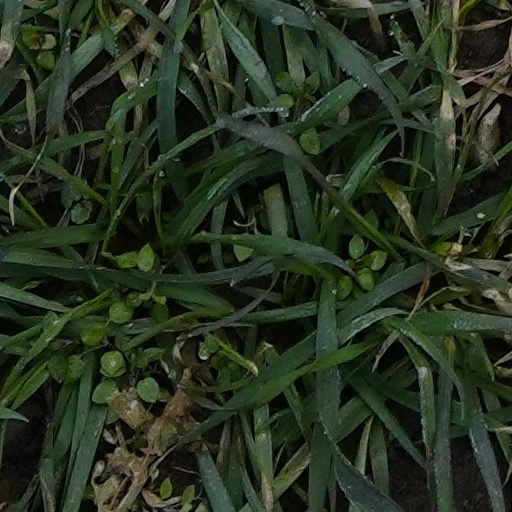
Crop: wheat